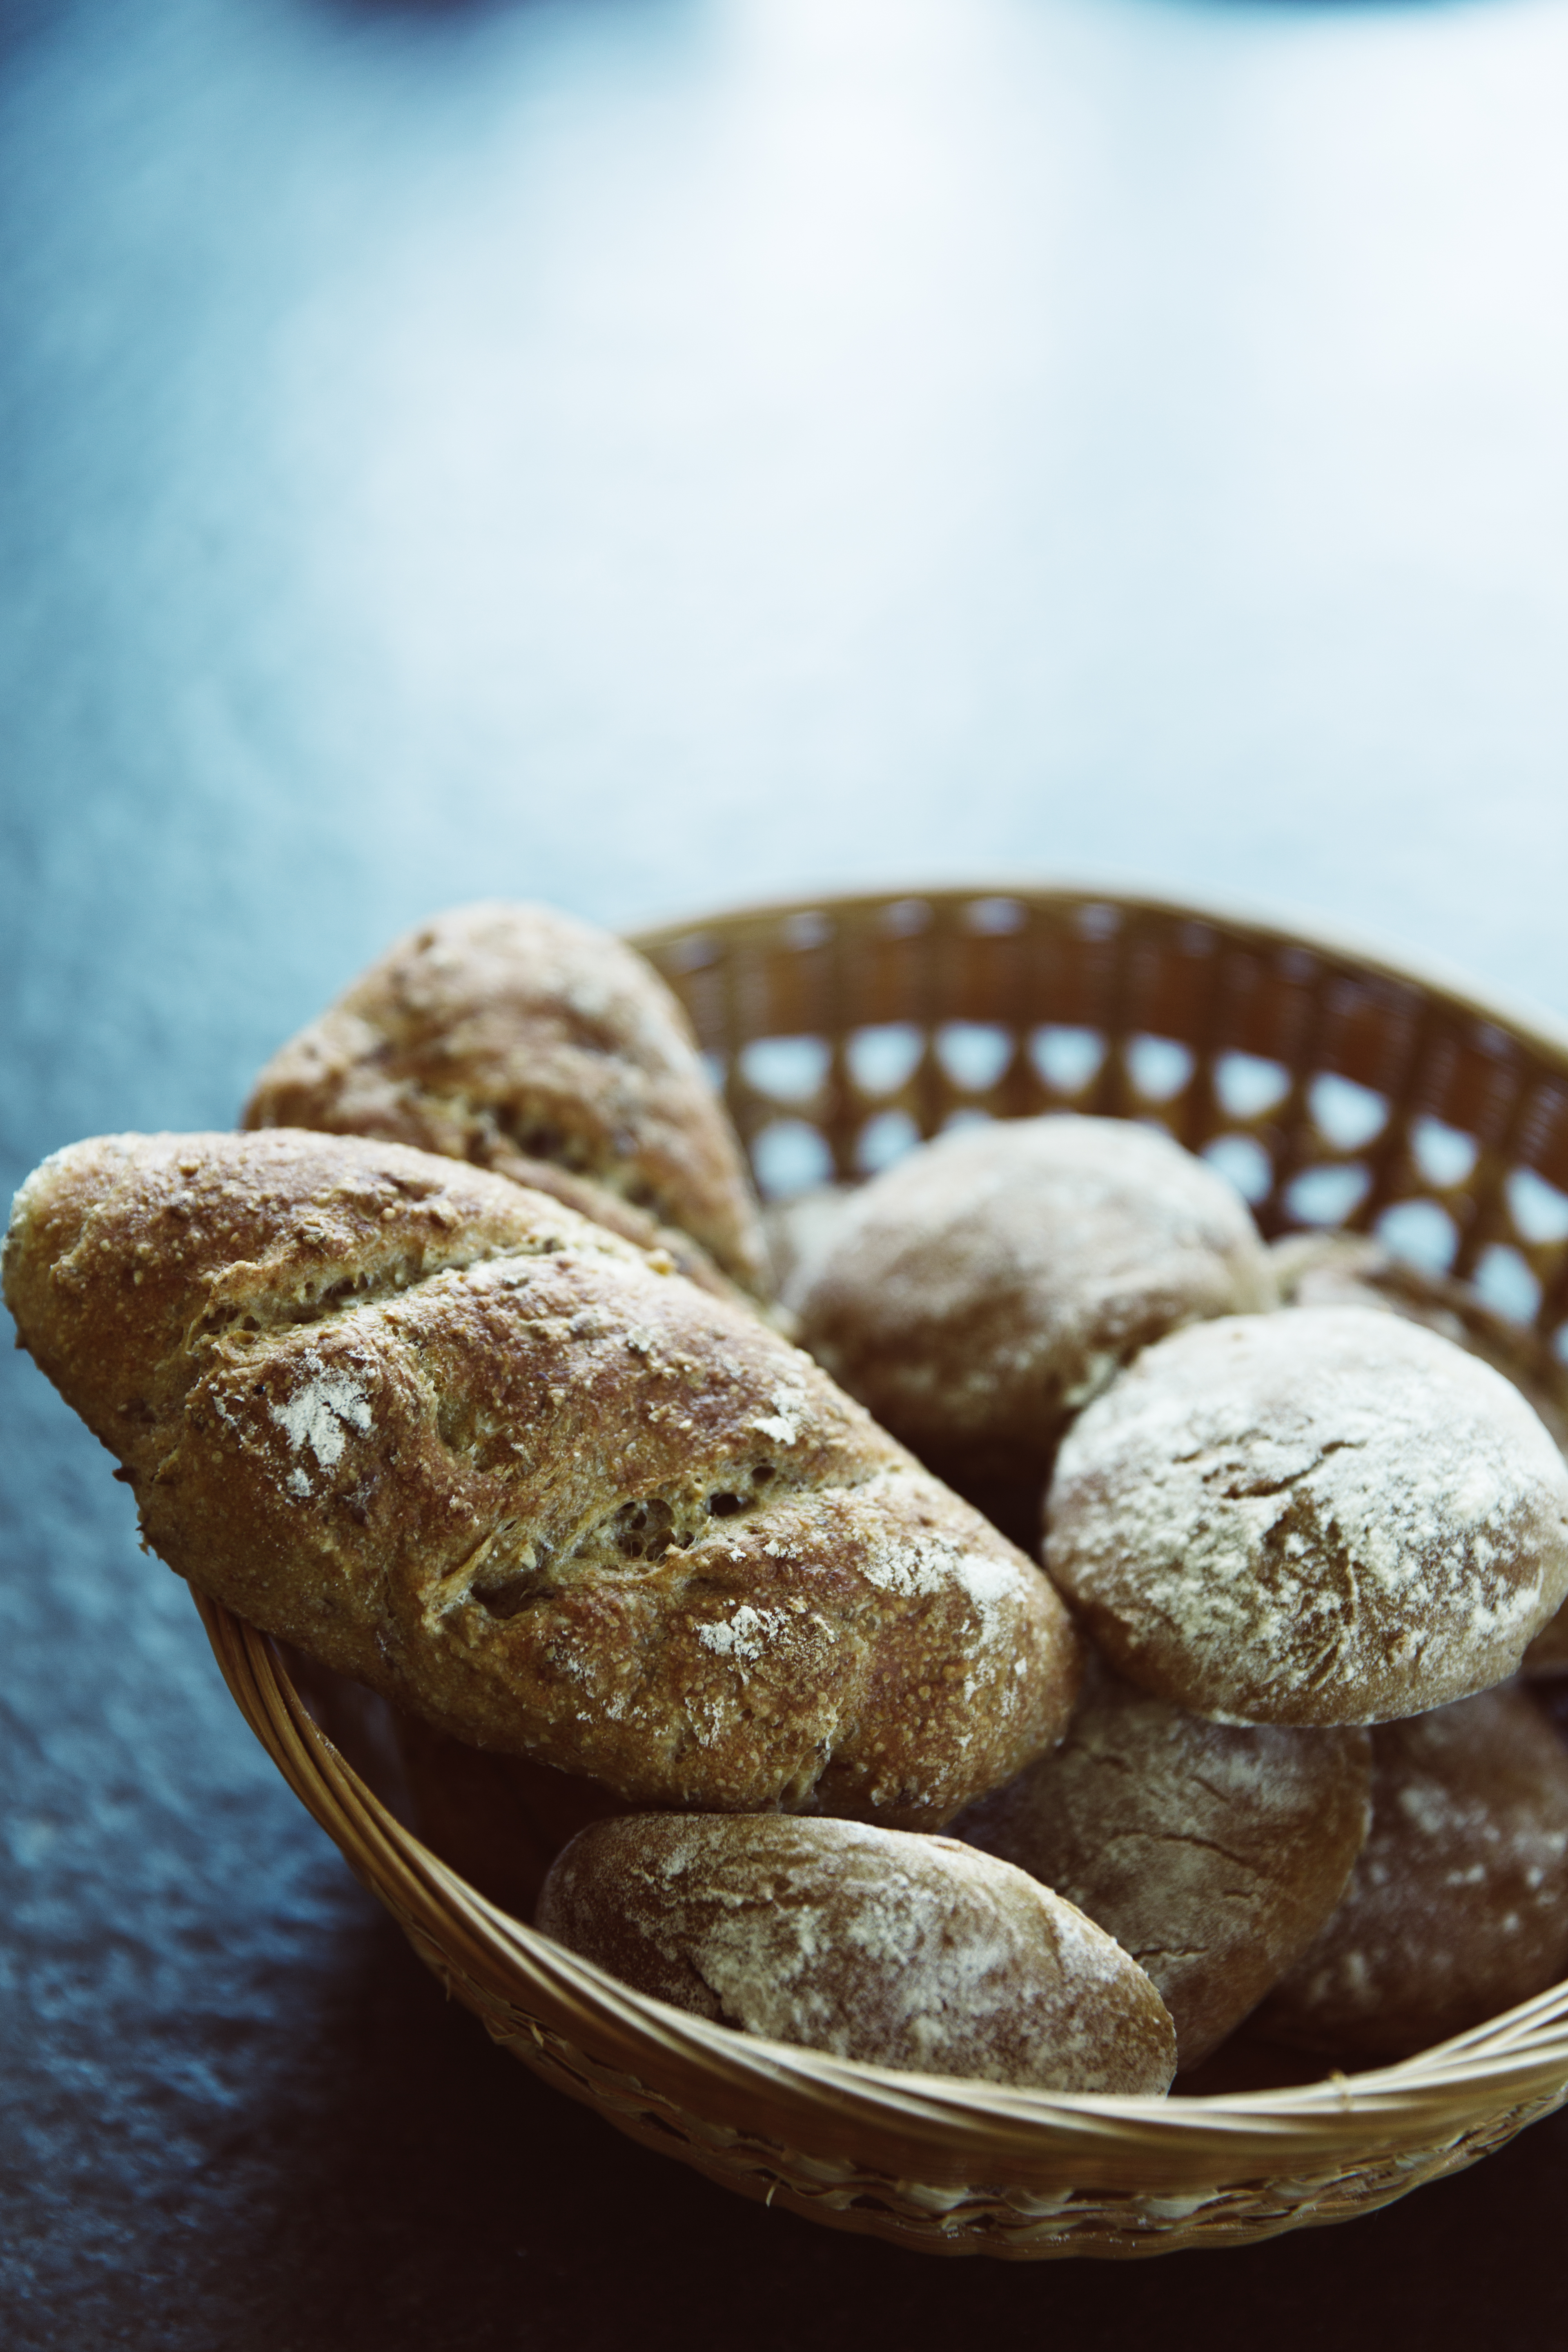
dish, food, produce, basket, baking, dessert, bread, loaves, sweetness, baked goods, flavor, snack food